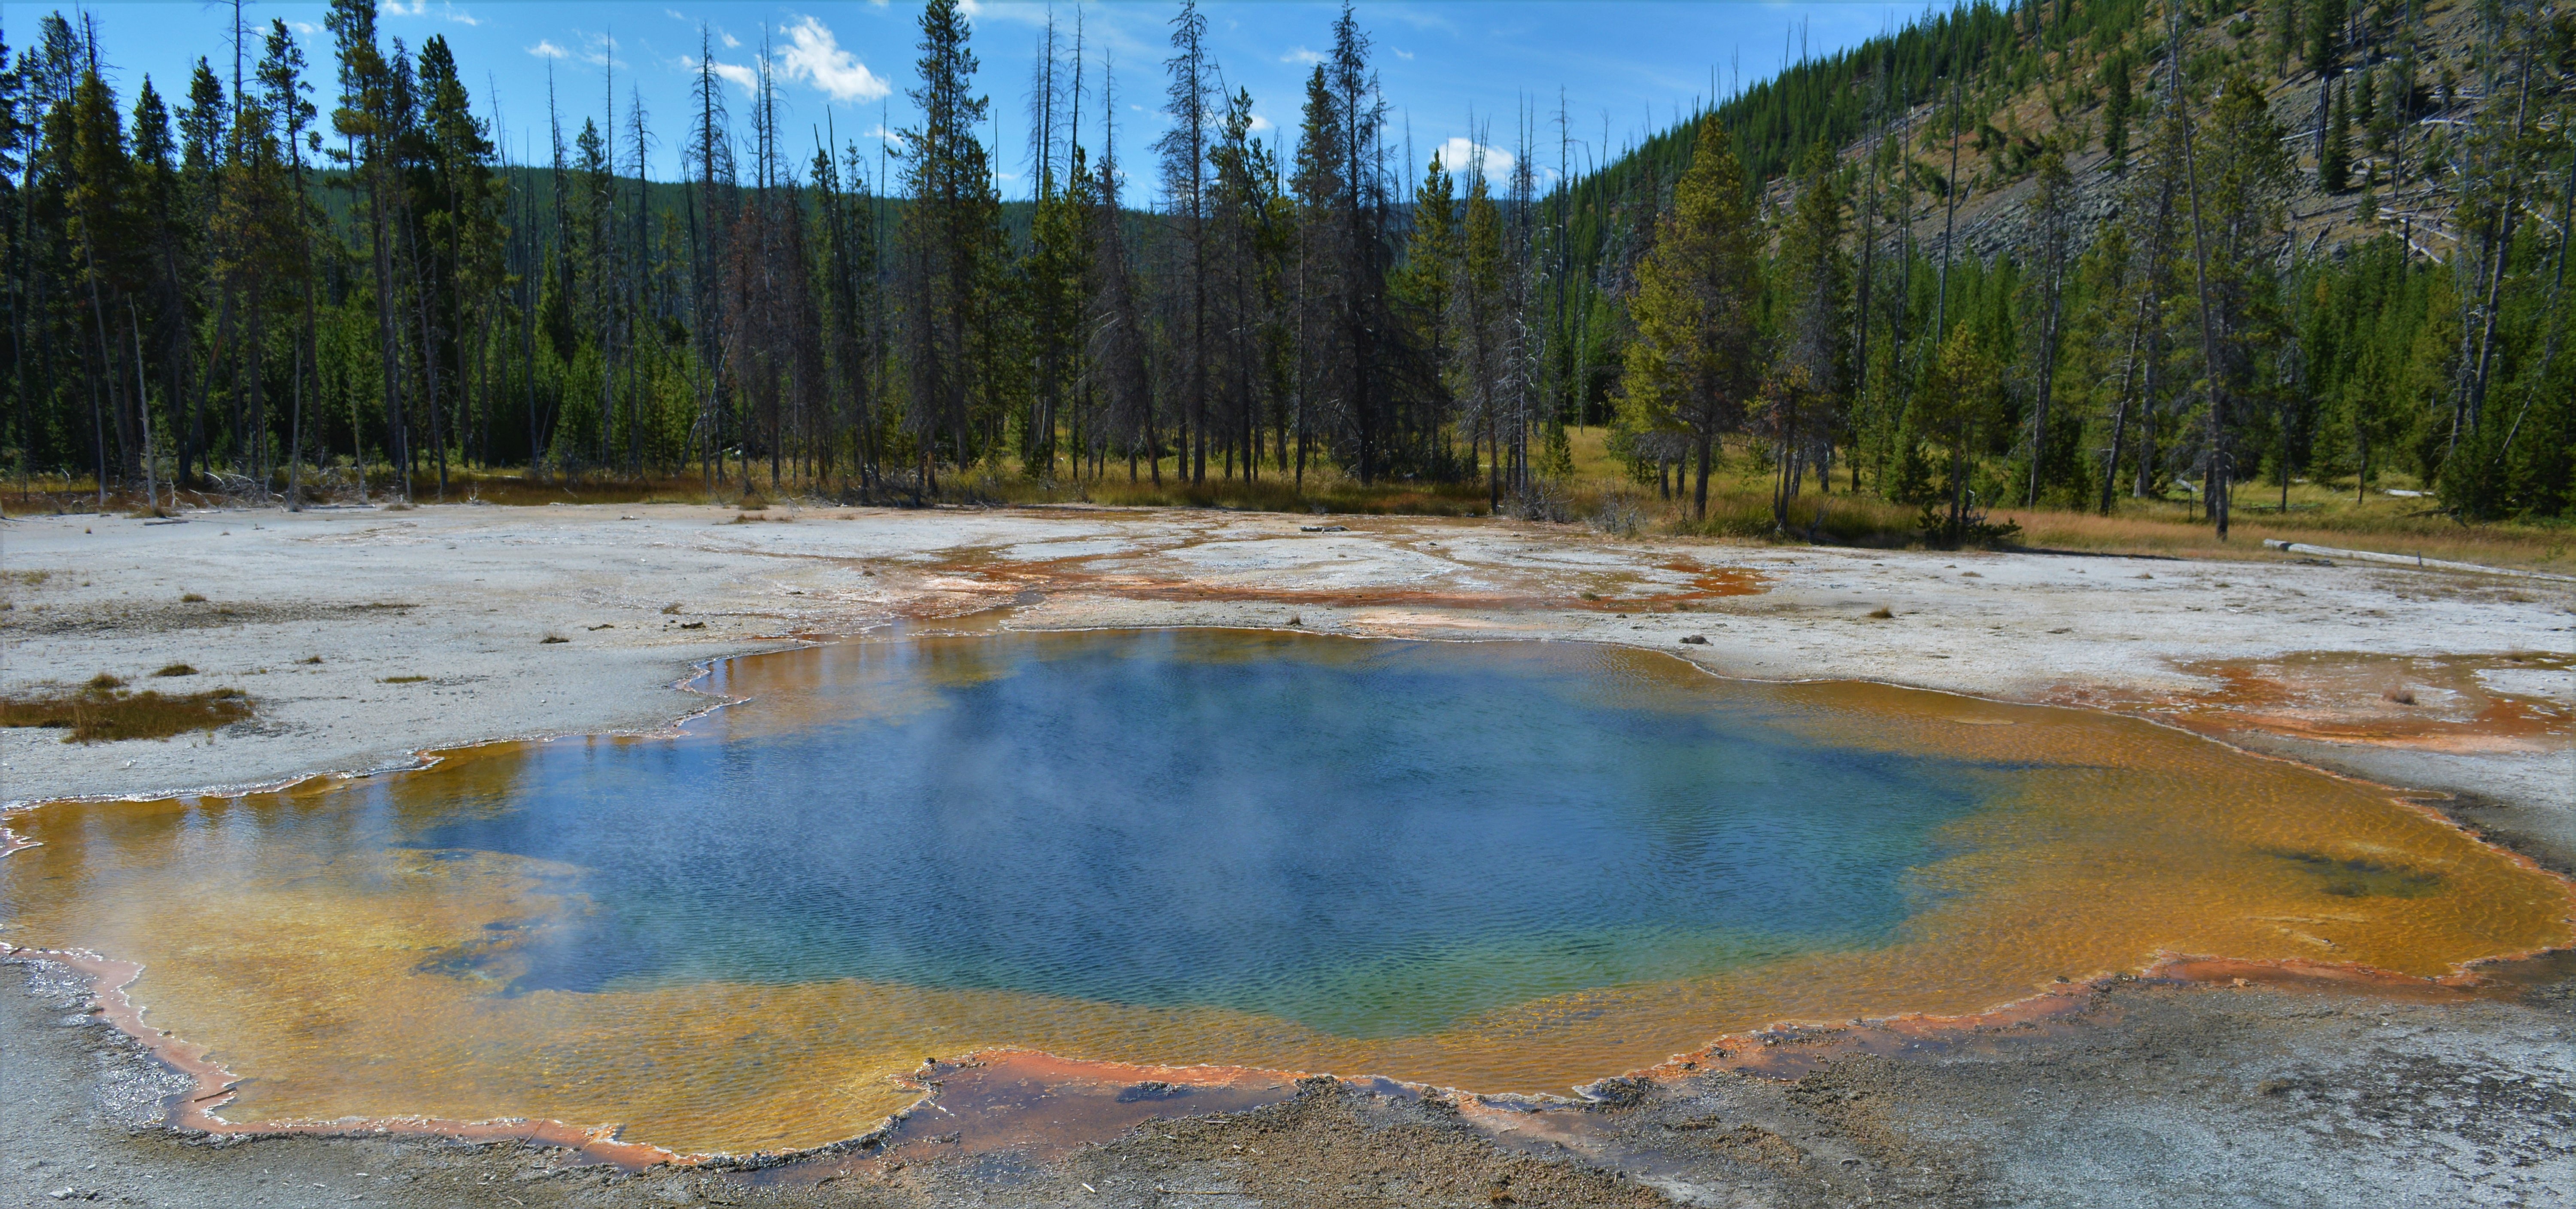
landscape, nature, wilderness, steam, lake, river, pond, stream, spring, national park, body of water, yellowstone, geothermal, wetland, geyser, wyoming, ecosystem, landform, hot springs, natural environment, geographical feature